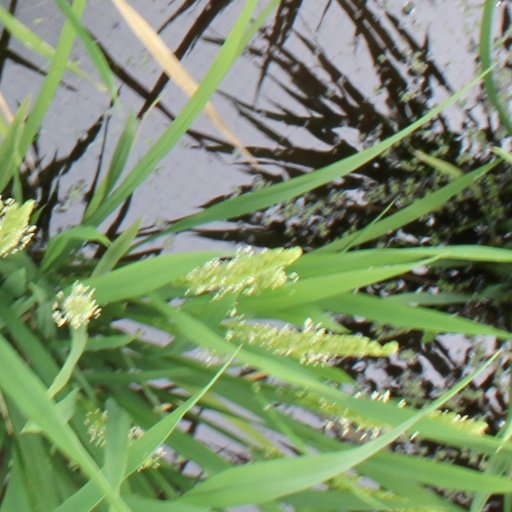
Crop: rice